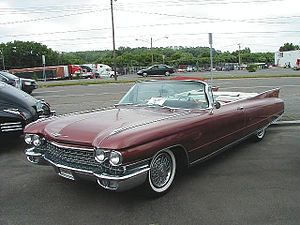
Cadillac / Galleri
Cadillac er et amerikansk luksus-bilmærke ejet af General Motors. Cadillac-biler sælges i over 50 lande, men hovedsageligt i Nordamerika. Cadillac er i dag den anden ældste amerikanske bilfabrikant efter det ligeledes General Motors ejede mærke Buick og blandt de ældste i verden.